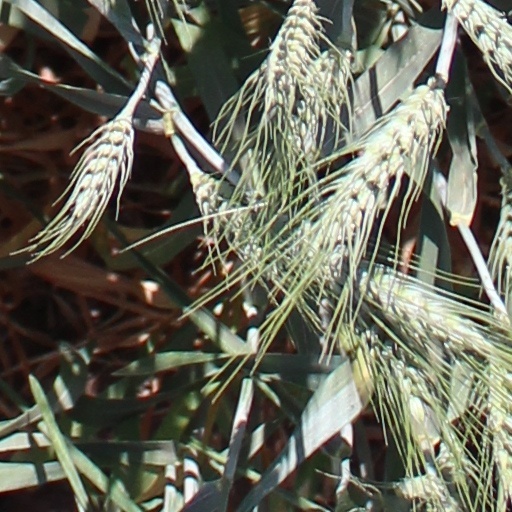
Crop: wheat